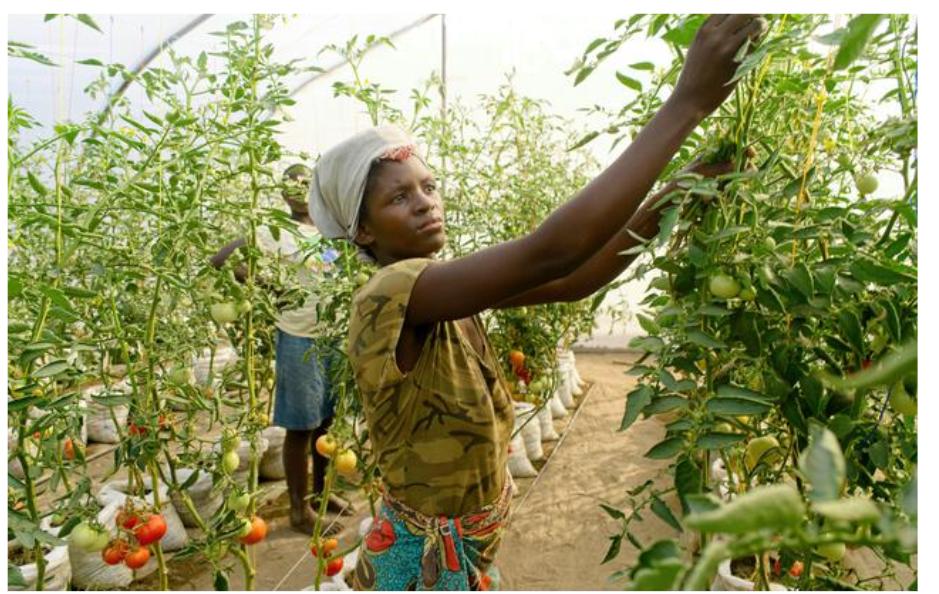
Vijana wawili wa kike na wa kiume wakiwa wapo kwenye mazingira ya shamba lenye miche mirefu iliyoota inayotoa zao la nyanya zikiwa na rangi nyekundu, kumaanisha zimeiva na kijani Kumaanisha hazija iva Zao hili hutumika kwa ajili ya mauzo ya biashara.